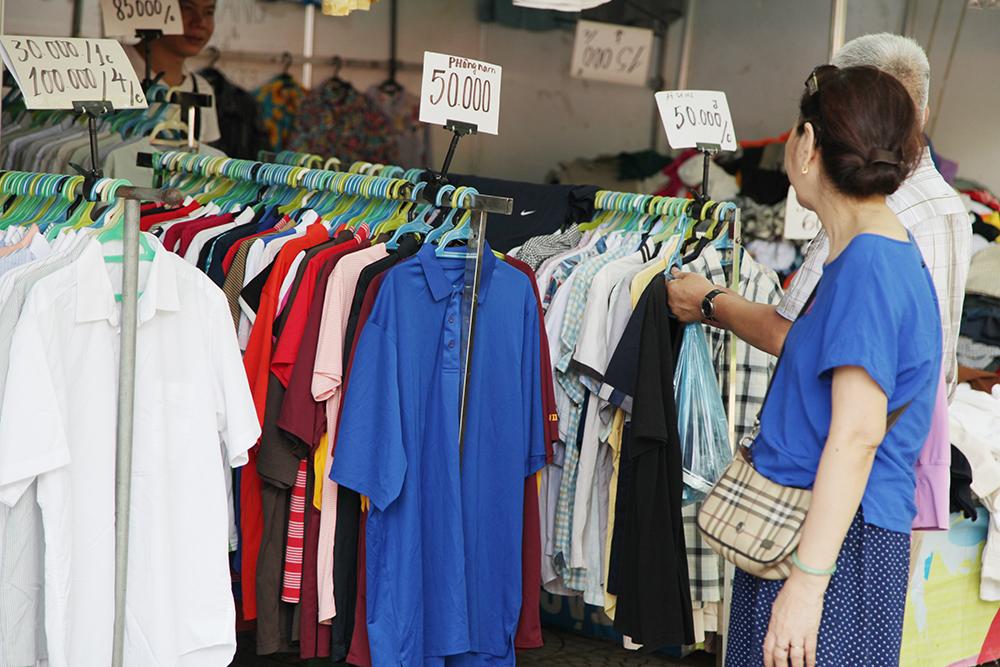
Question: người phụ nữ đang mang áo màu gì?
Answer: người phụ nữ mang áo màu xanh dương